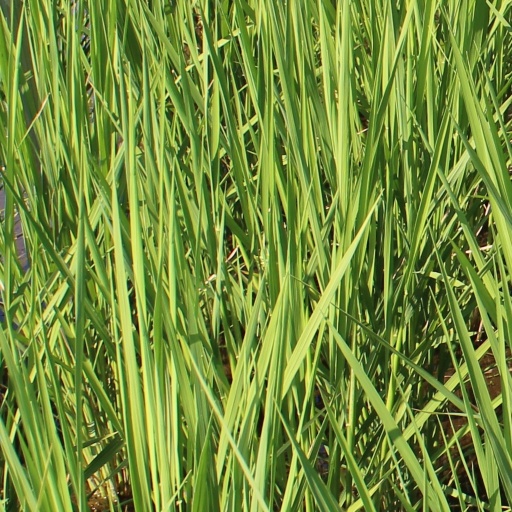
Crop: rice